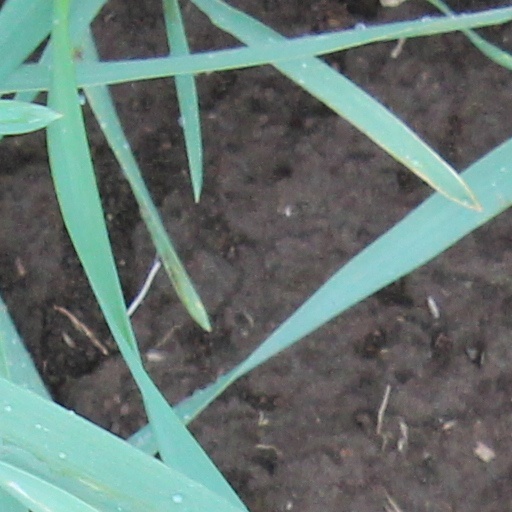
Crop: wheat